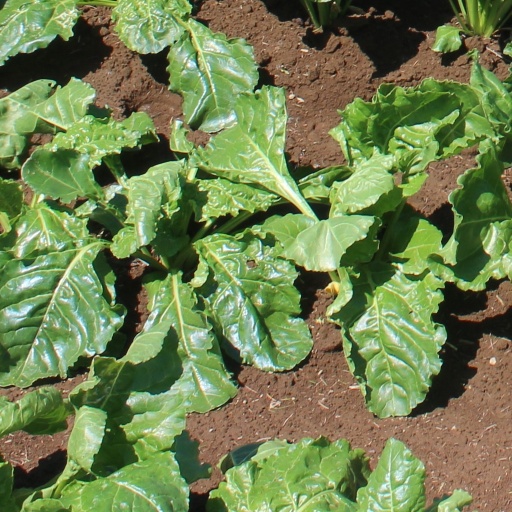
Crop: sugar beet